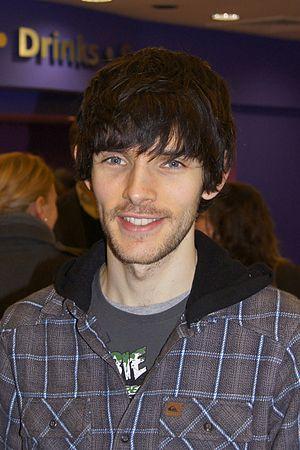
Colin Morgan est un acteur nord-irlandais, né le 1ᵉʳ janvier 1986 à Armagh.